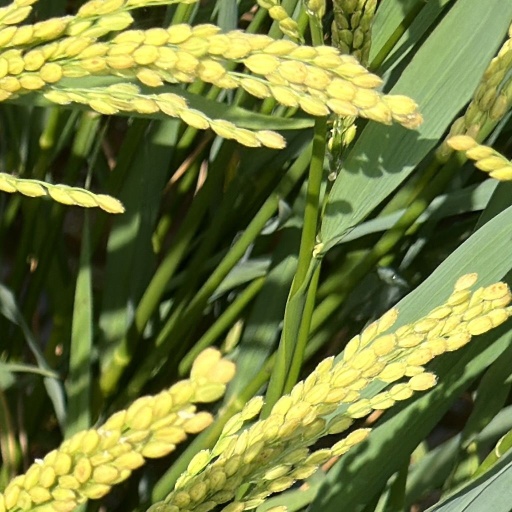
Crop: rice